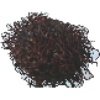
Label: Rambutan 1